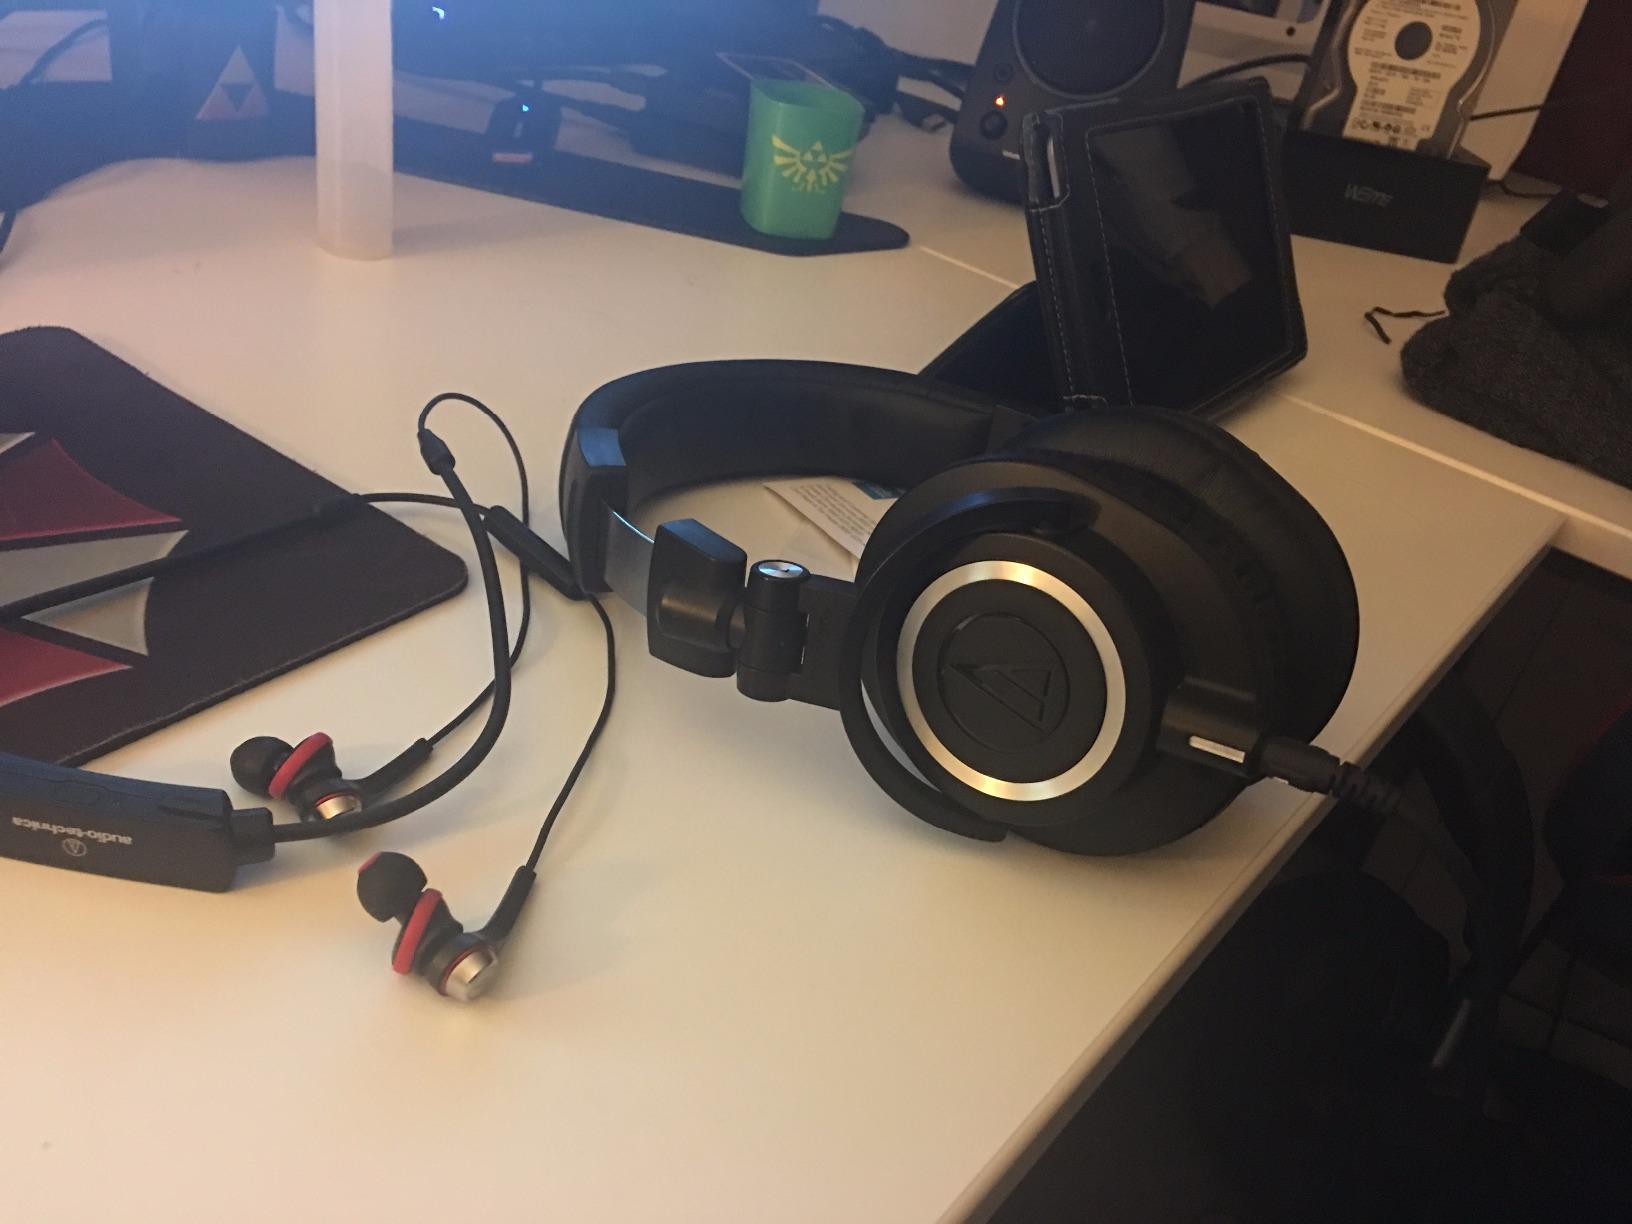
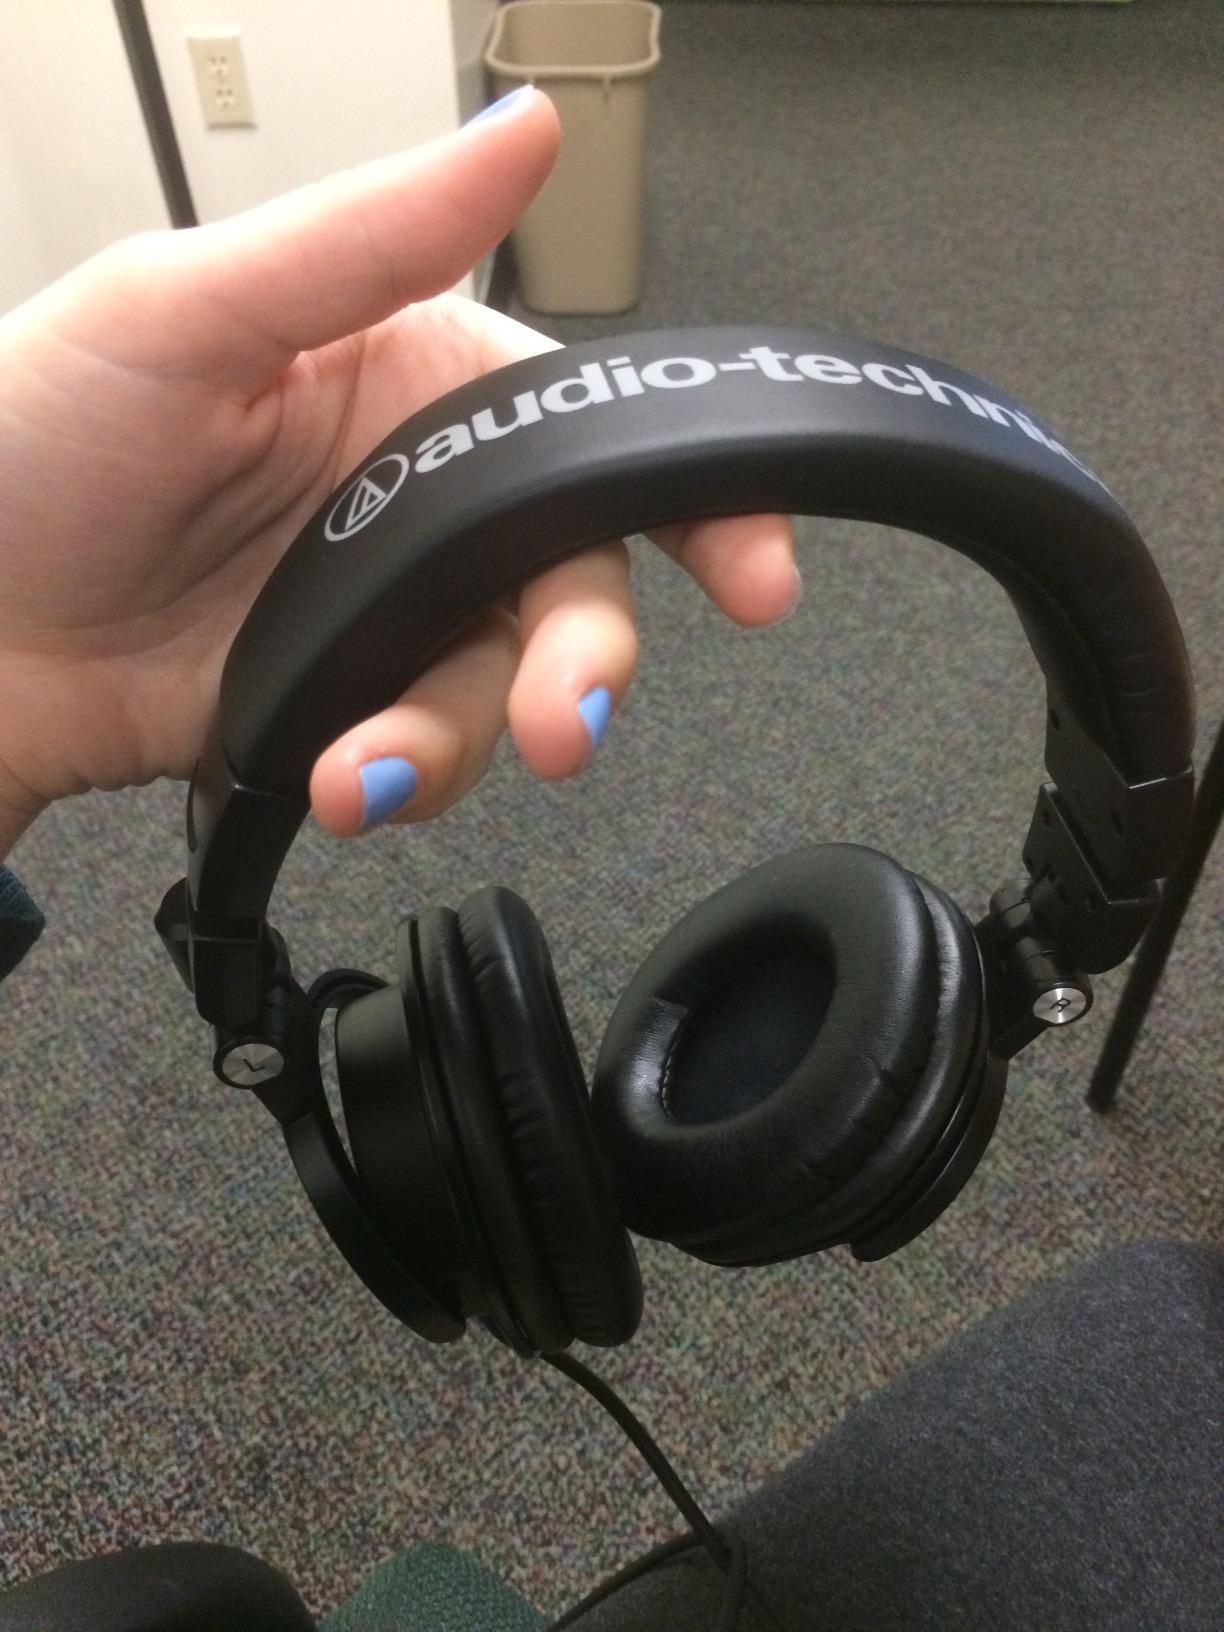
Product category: headphones
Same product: yes